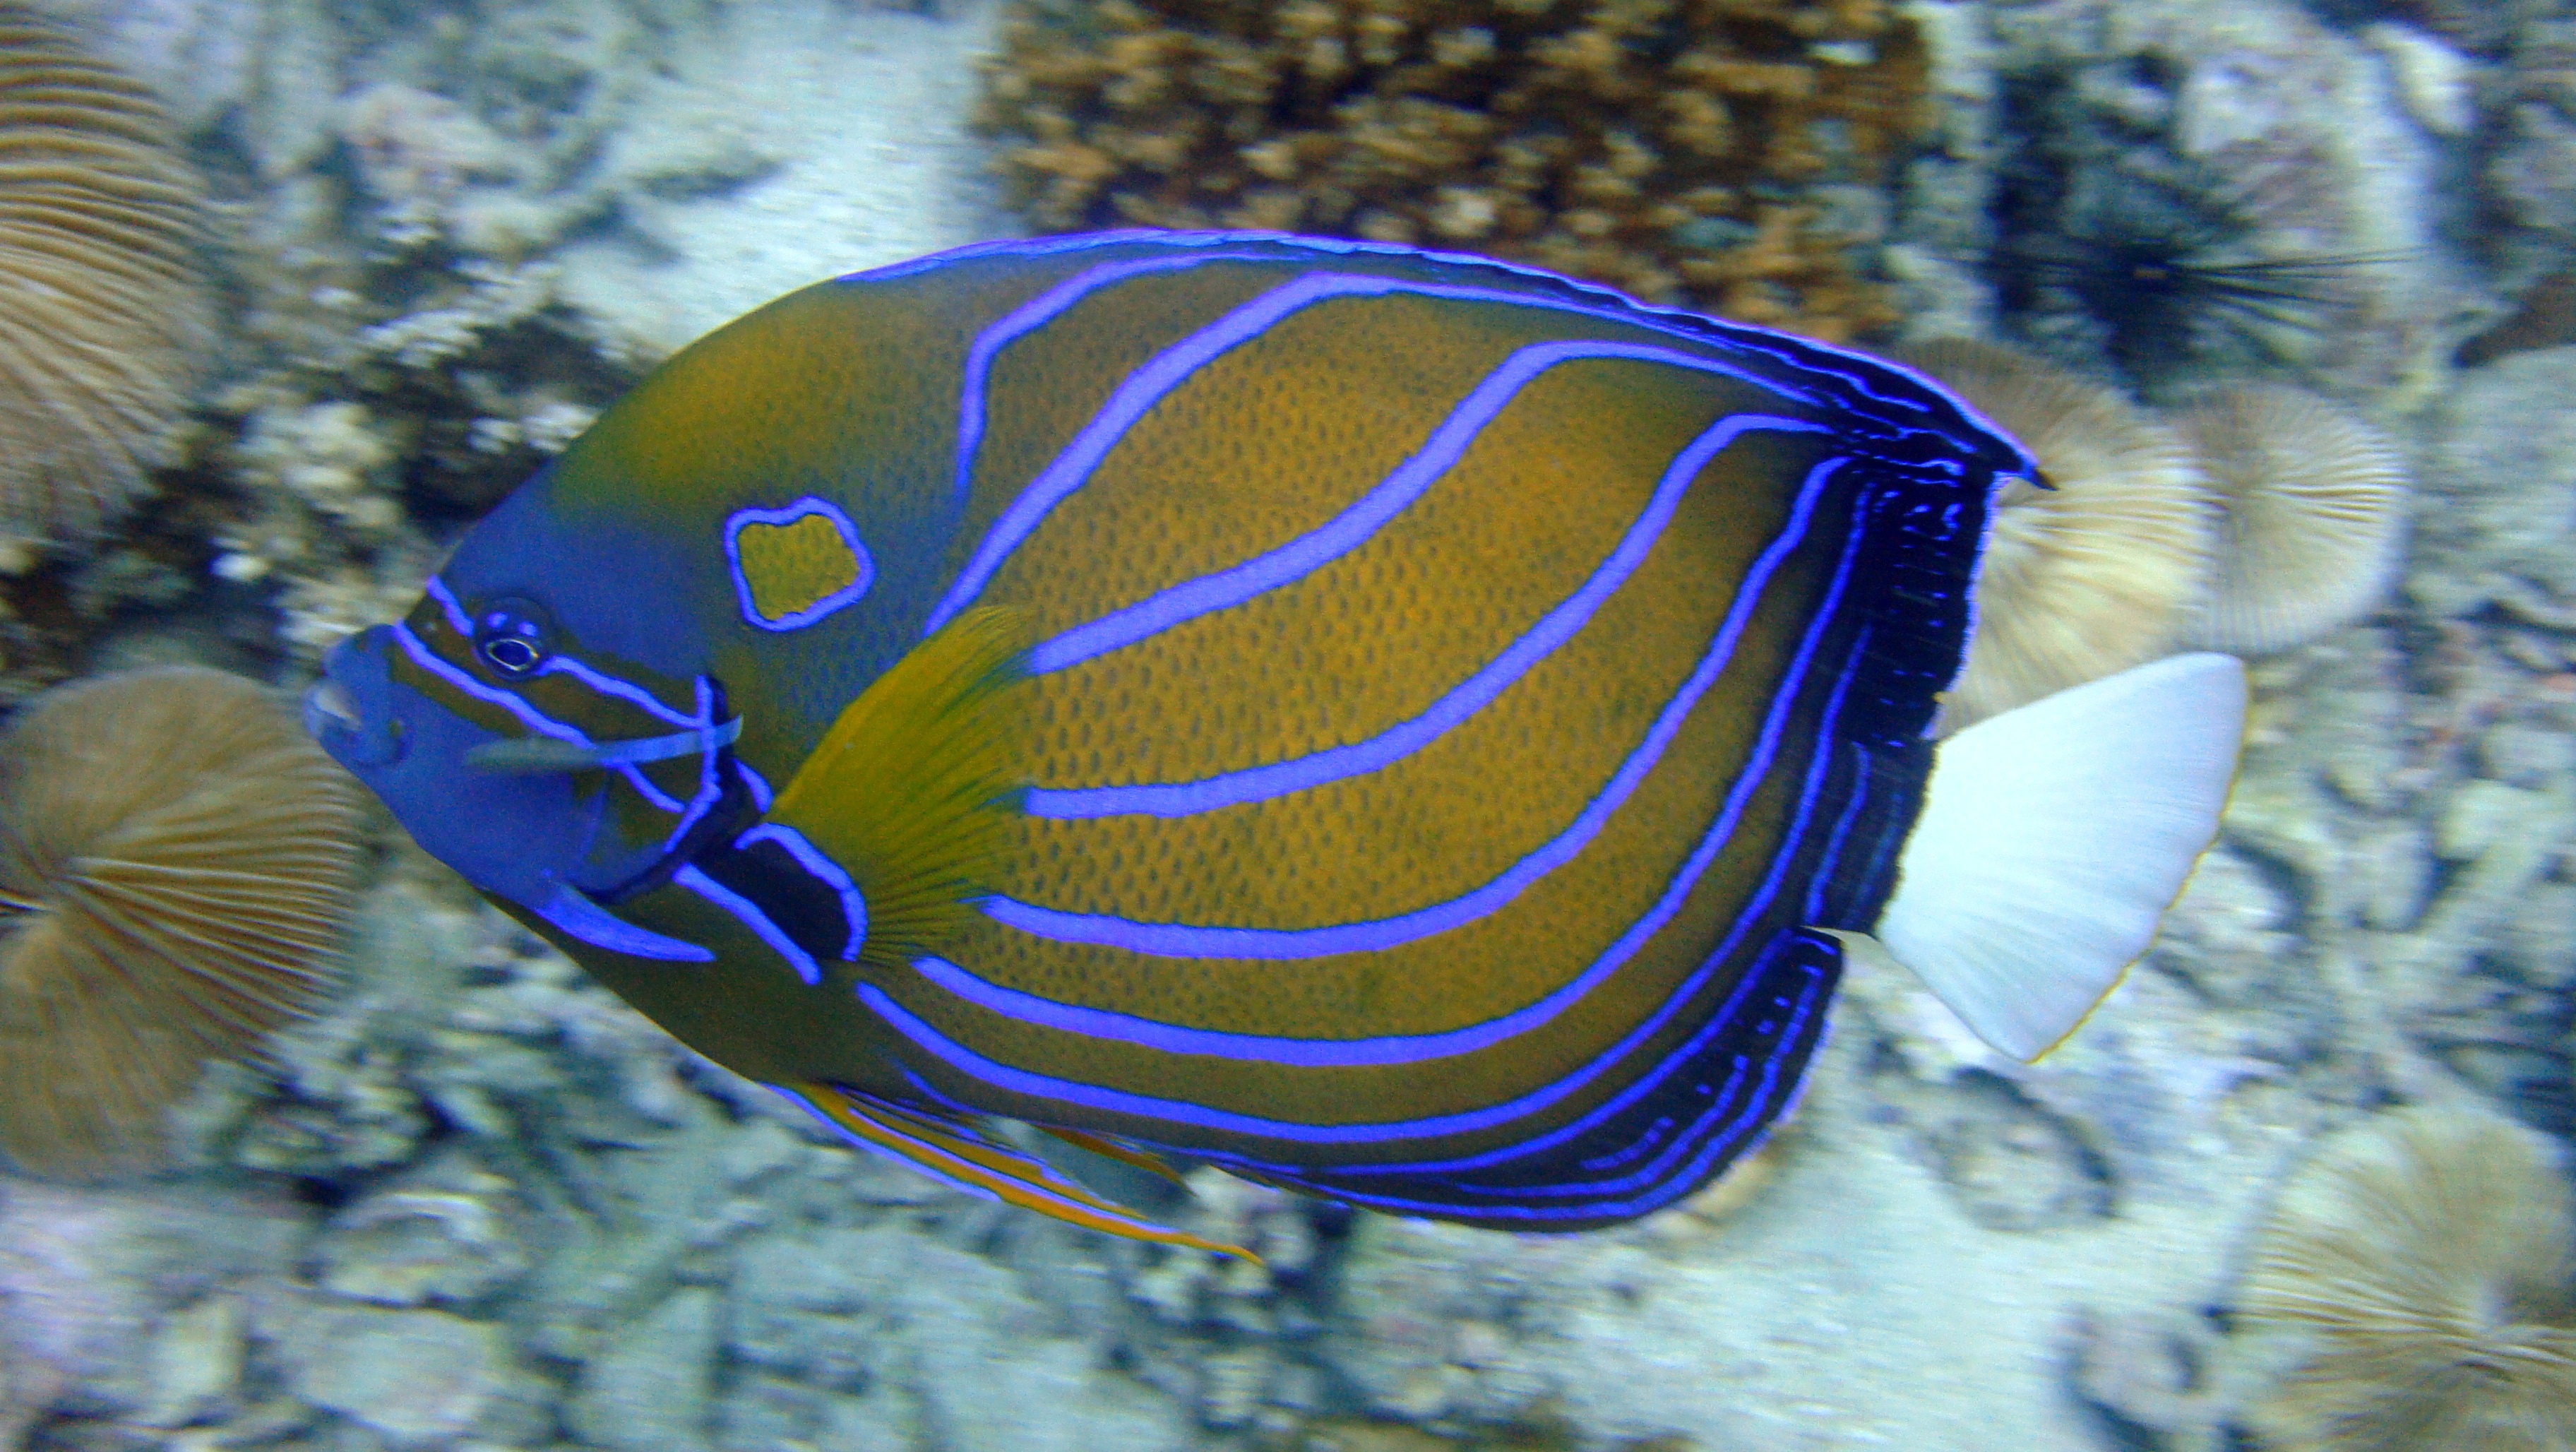
sea, animal, wildlife, underwater, tropical, aquatic, fish, thailand, coral, swimming, coral reef, invertebrate, life, reef, fin, close up, marine, creature, exotic, ecosystem, saltwater, undersea, macro photography, organism, cobalt blue, marine biology, angelfish, coral reef fish, pomacentridae, pomacanthidae, stony coral, holacanthus